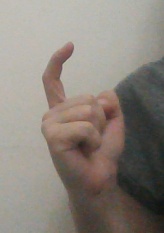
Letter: ra